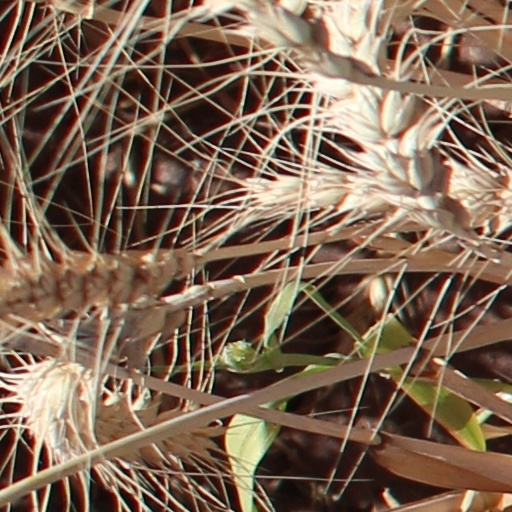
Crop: wheat